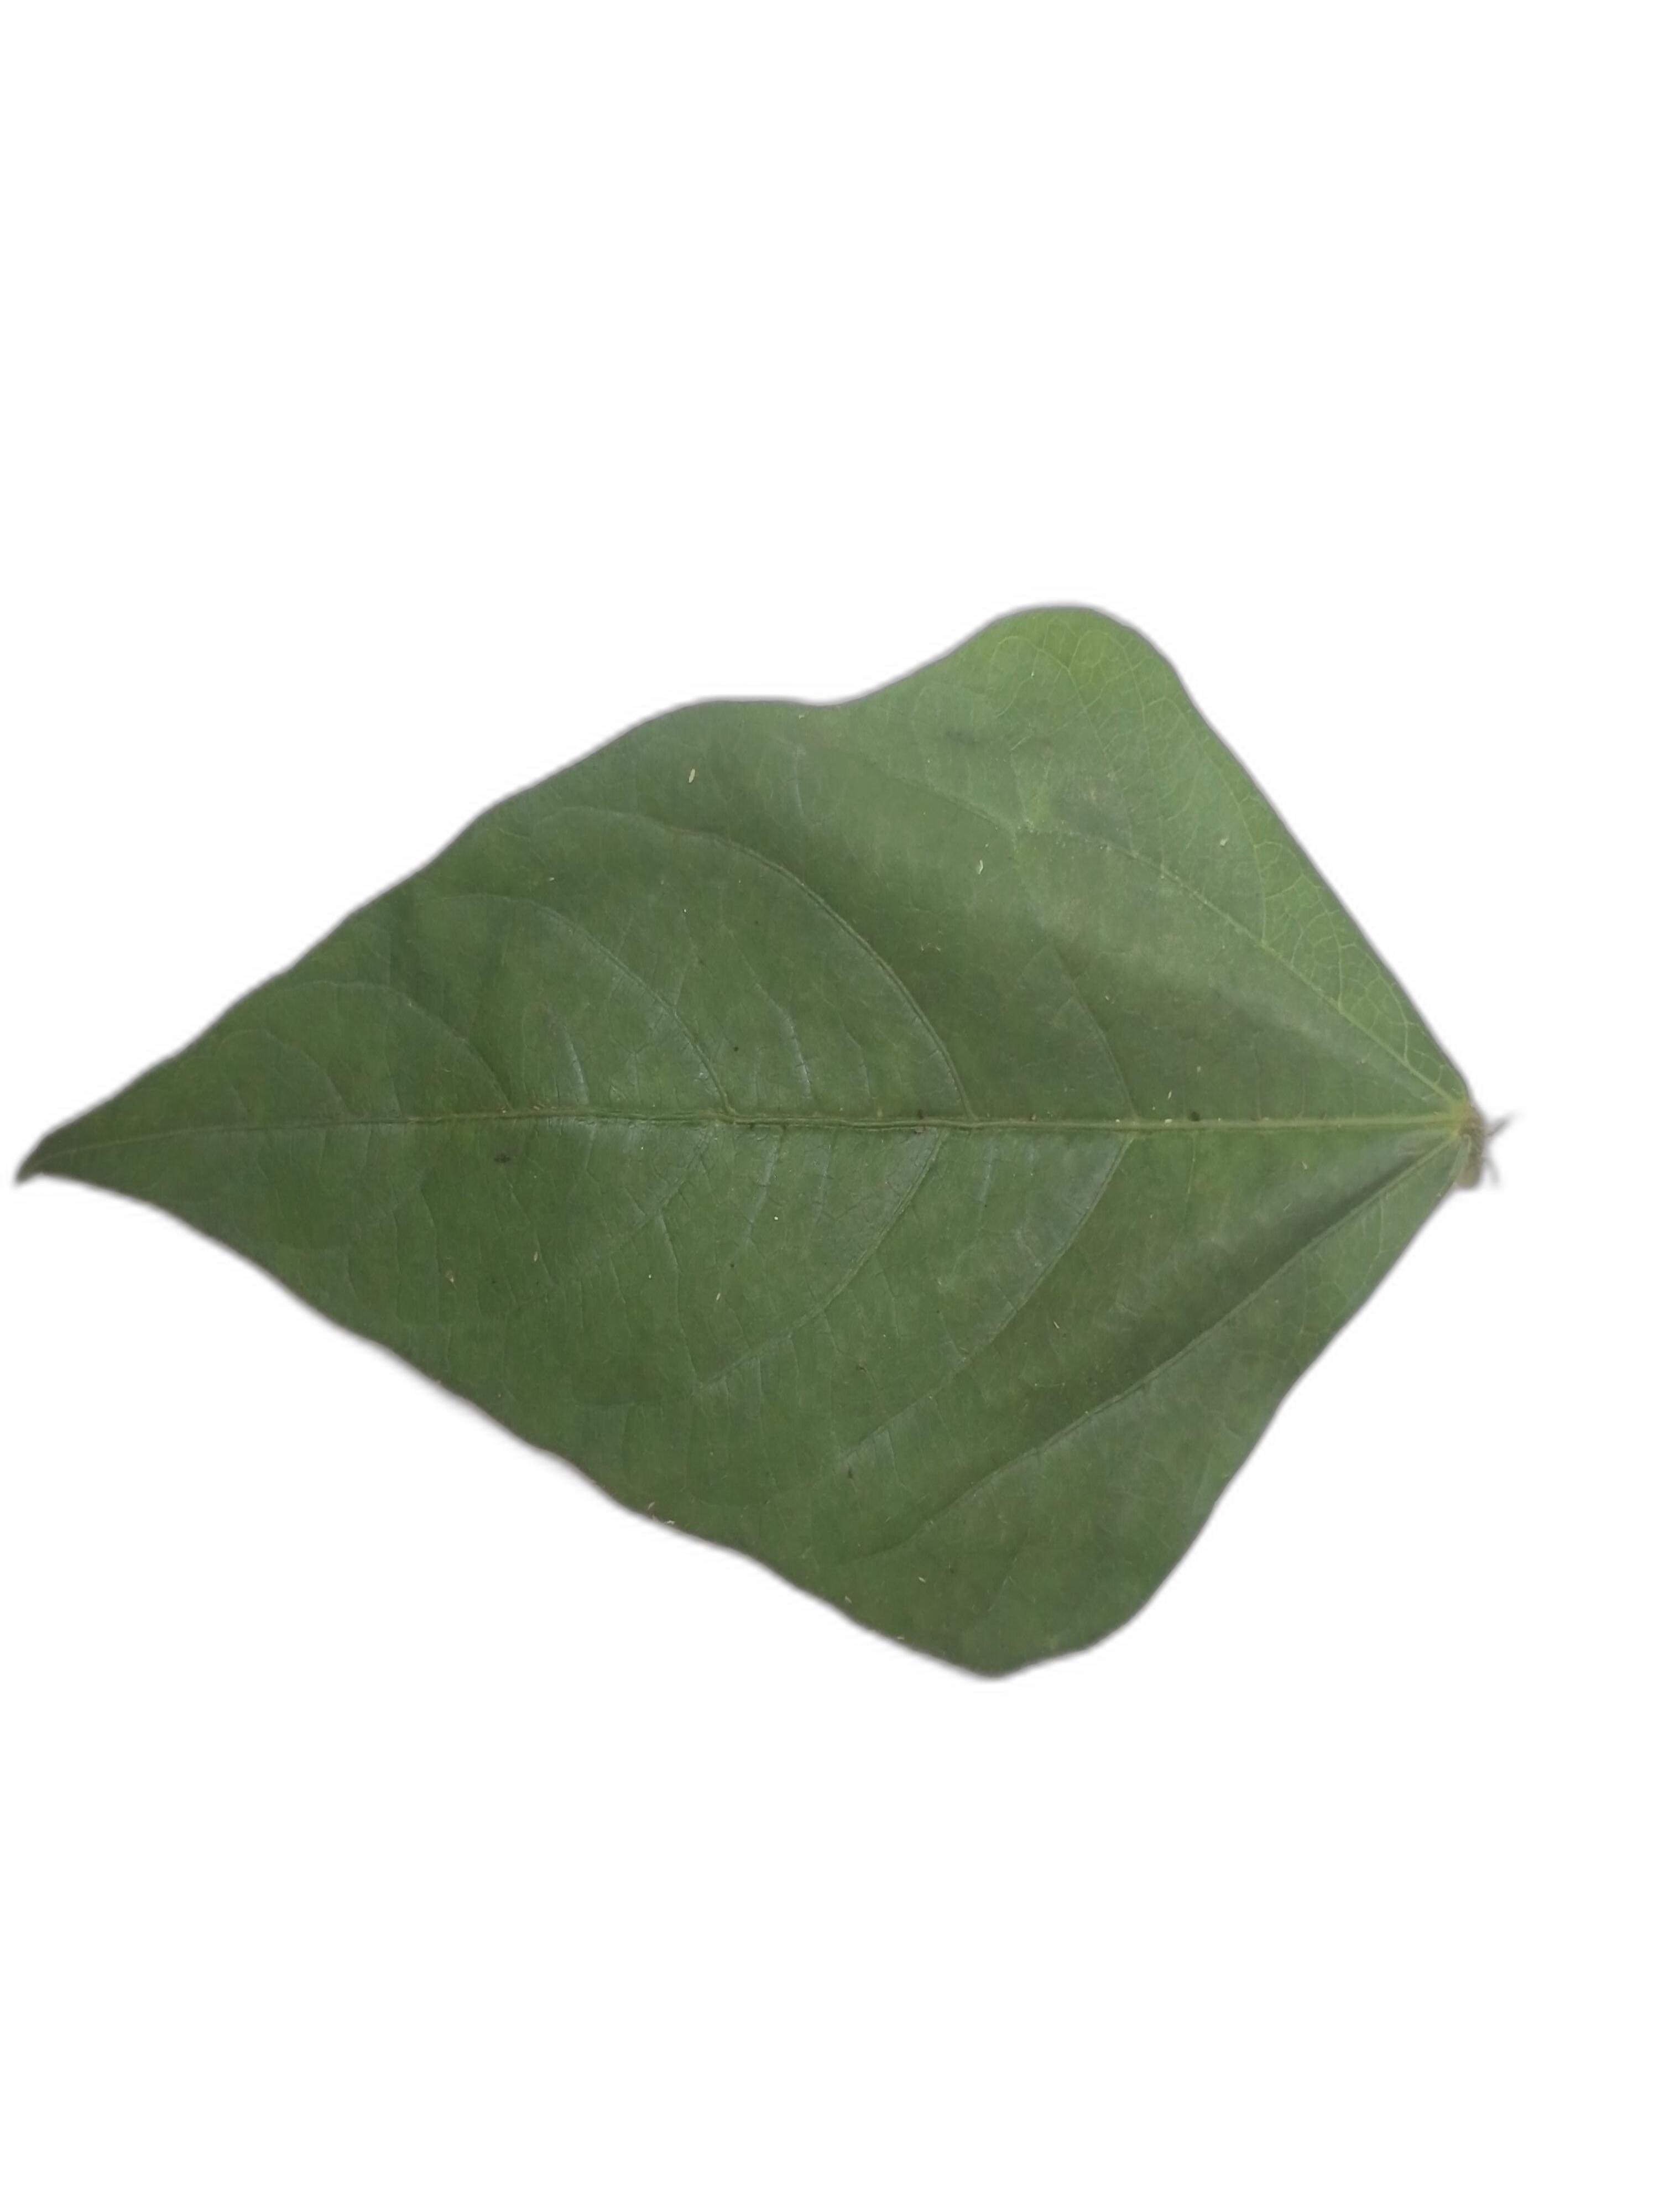
Label: Healthy